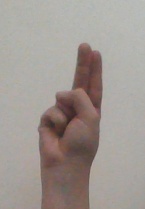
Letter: taa